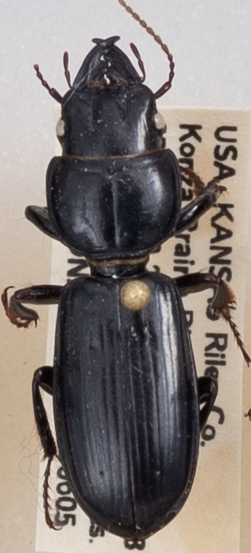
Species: Scarites vicinus
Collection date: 2019-06-05
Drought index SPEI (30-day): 1.608
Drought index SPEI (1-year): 1.498
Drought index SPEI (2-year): -0.086